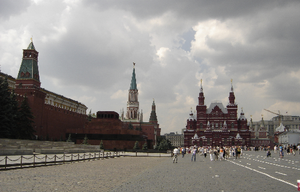
La place Rouge est une place de Moscou, dont elle marque le centre. Elle est bordée à l'ouest par le Kremlin, à l'est par Kitaï-gorod ; la cathédrale Basile-le-Bienheureux est située au sud de la place.